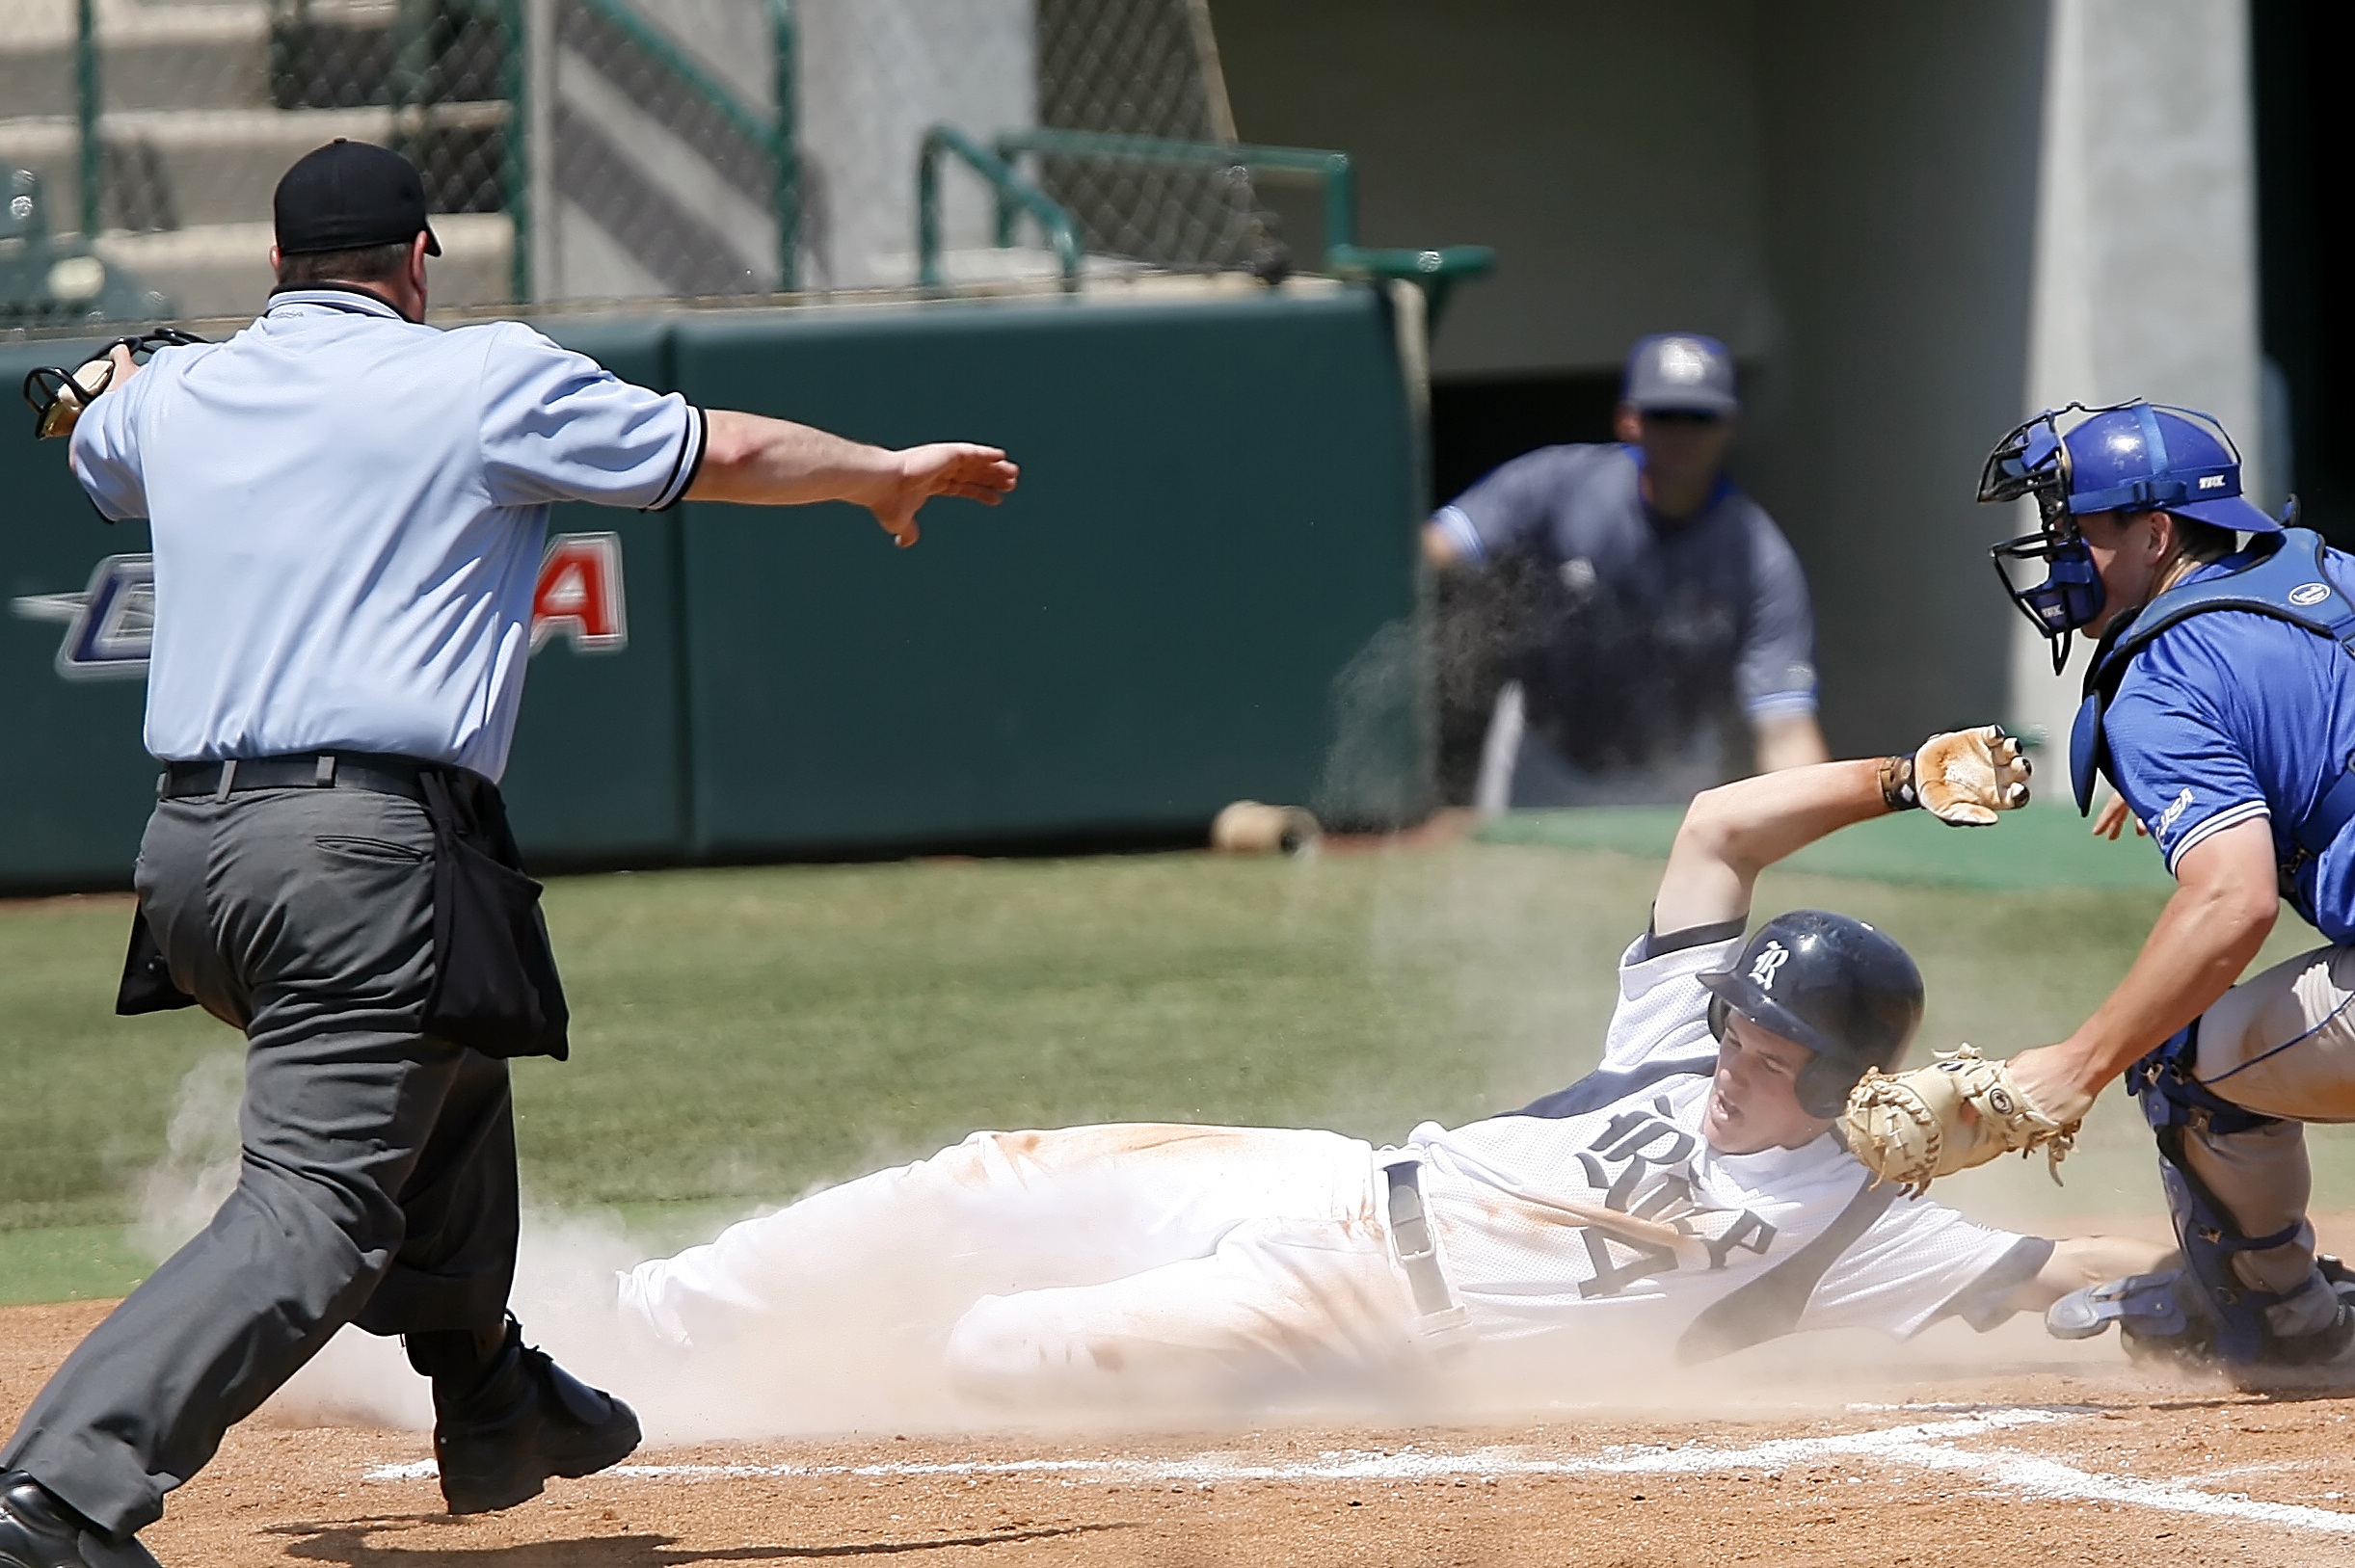
baseball, glove, sport, game, play, run, athletic, action, runner, pitch, activity, umpire, competition, team, sports, helmet, uniform, slide, college, athlete, sliding, score, baseball player, catcher, softball, ball game, scoring, team sport, ncaa, infielder, baseball catcher, college baseball, bat and ball games, baseball positions, college softball